Konso

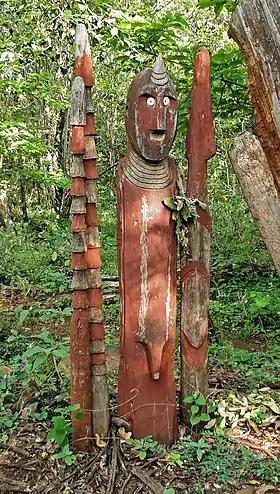
Waga sculptures

The Konso people maintain a unique tradition of erecting generation marking stones, called "daga-hela", which are quarried and transported through a ritual process. In addition, they are known for their waga sculptures, statues that memorialize deceased members of the community. These statues are often stylized and anthropomorphic, describing the community member, their families, and sometimes important events in their lives. The sacred forests near the paletas contain several important ritual locations, especially for initiations, and serve as the burial places for the ritual leaders.